Slunce, seno a pár facek

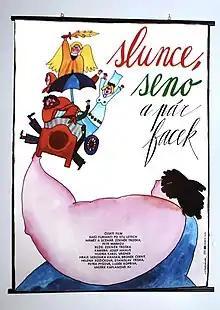
film poster by Jan S. Tománek

Slunce, seno a pár facek (Sun, hay and a couple of smacks) is a Czech comedy film depicting life in one of the country's rural regions. It was released in 1989.